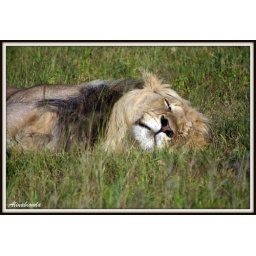
A sleeping lion in the bush.